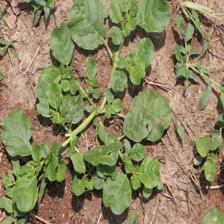
Label: BroadLeafWeed